Toxic (TV series)

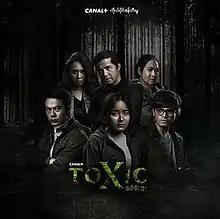
Poster

Toxic is a Burmese zombie thriller horror television series. It aired on Canal+ Zat Lenn, on every Thursday at 20:00. Its season 1 aired from May 3 to July 19, 2018 for 12 episodes and season 2 aired from January 31 to April 18, 2019 for 12 episodes.